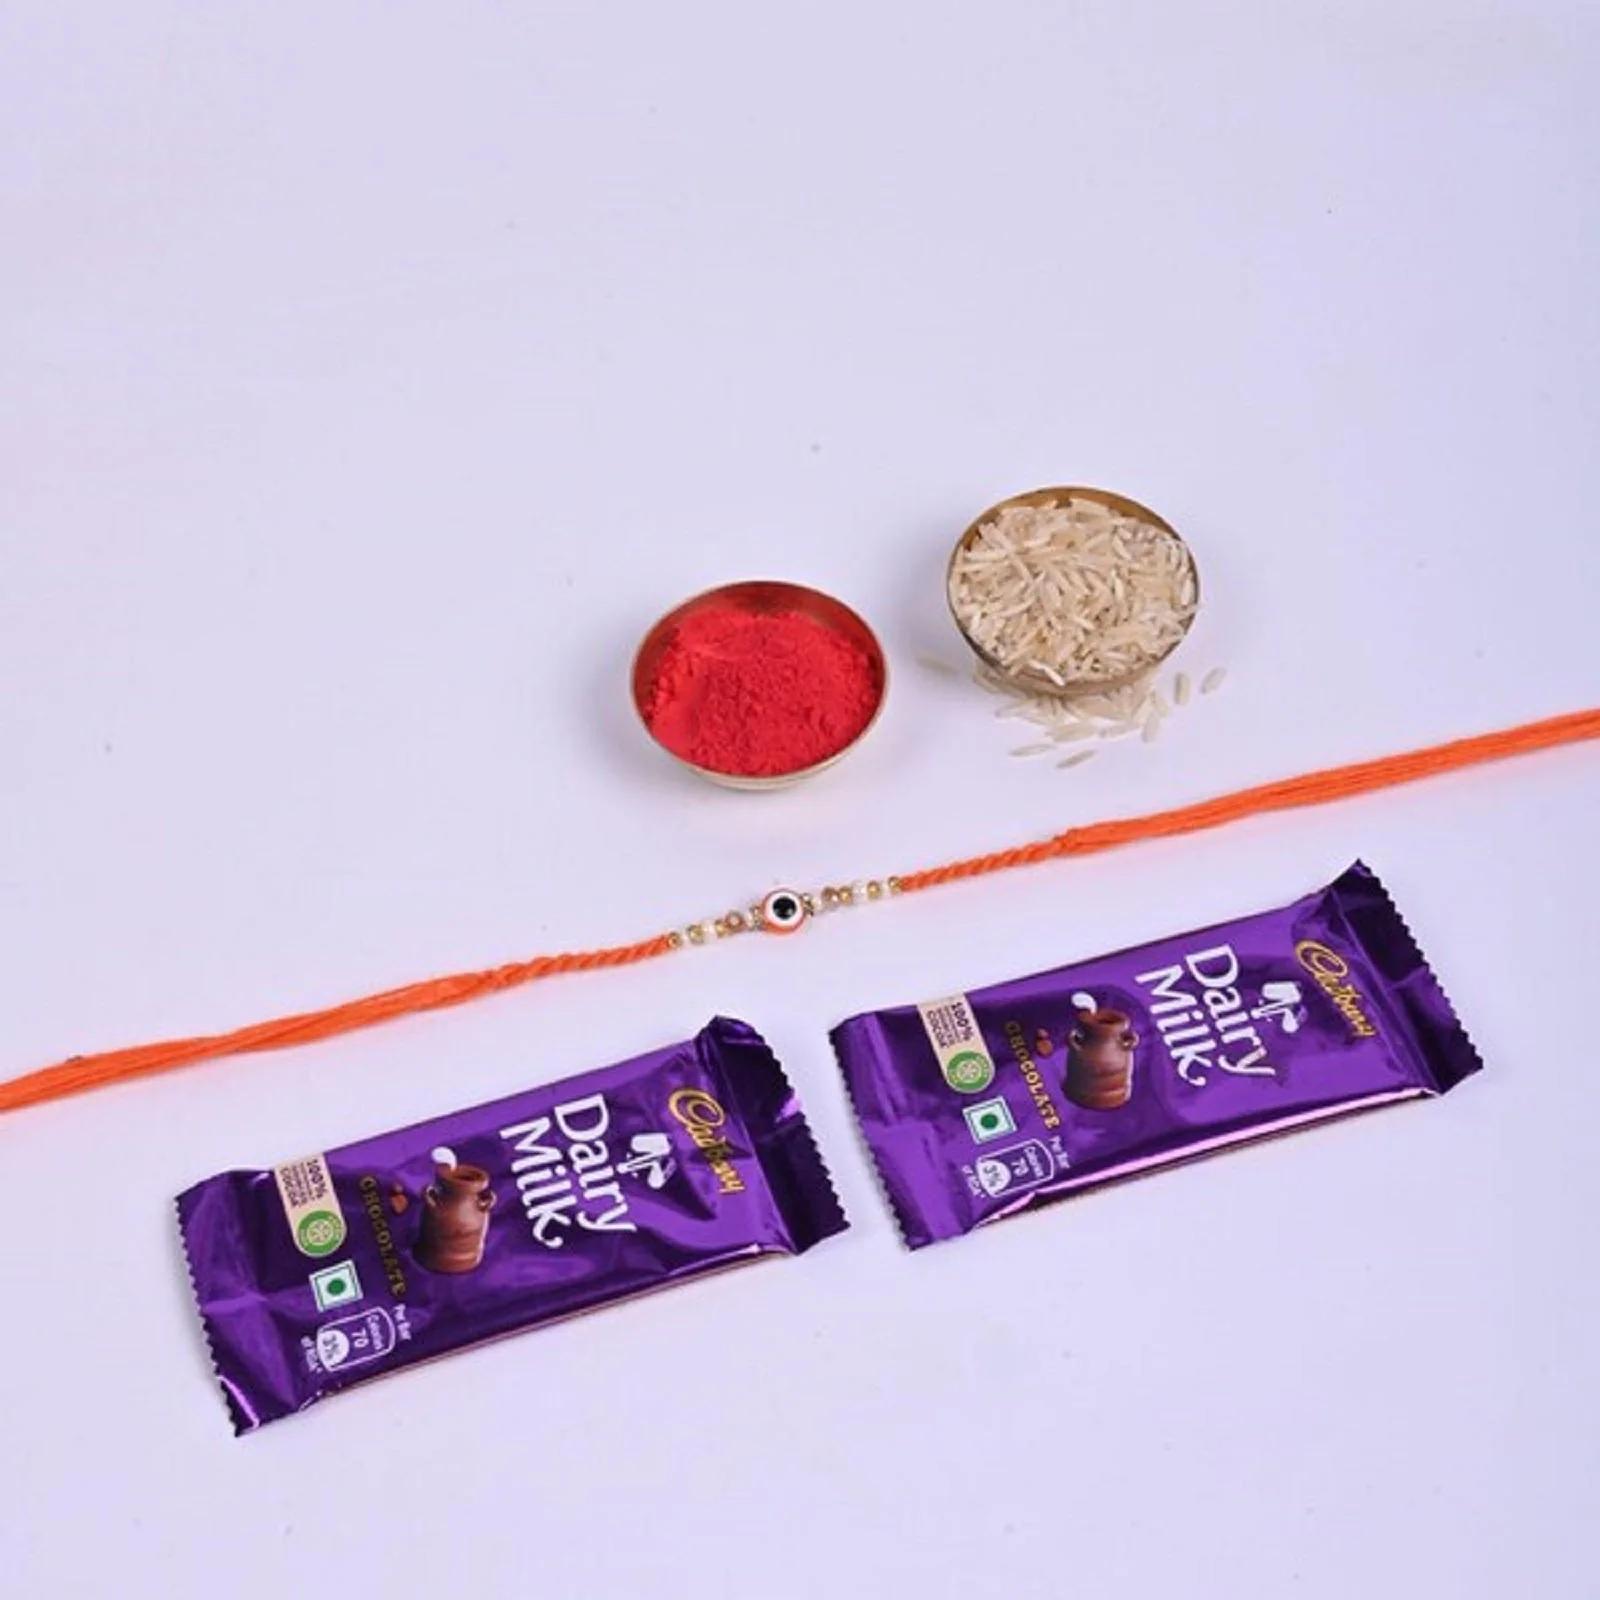
Designer Pearl Rudraksh Rakhi with two cadbury chocolate Pack Of 1
Type: Rakhis
Brand: FNPCRAFT
Price: Rs. 300
 Includes Rakhi, Roli Chawal, two cadbury chocolate. Designs may vary and will be sent as per availability .Images are for Representation purpose only.We began with a vision to provide quality and trendy fashion jewellery and Rakhi products to consumers at competitive prices. We exist to Craft High Quality and appealing Ethnic Jewellery and Rakhi. 100% Genuine Quality Product.Specially designed handcrafted traditional designer rakhi.Designer rakhi - a touch of modernity into the traditional and sacred thread of rakhi. The rakhi thread is introduced for the celebration of the festival of rakhi that is also known as â€˜raksha bandhanâ€™. It is the sacred thread that every sister ties on the wrist of their brother, while praying to god for their well being.Rakhi is the festival of expressing the feelings of love. Thus what can be better than expressing it your loving brother by bringing a designer rakhi for him this year. In our range of designer rakhi, there is a vast choice for selecting the best one for your brother.Roli Chawal The two most important ingredient of rakhi pooja thali is Roli and Chawal. Both are used for applying the auspicious tikka on brother's forehead while performing the rituals of Raksha Bandhan.Superior Quality & Skin Friendly: High Quality as per International Standards that makes it very skin friendly. It has been made from toxic free materials Anti-Allergic and Safe for Skin. It can be worn over long time periods without any complains of ach and swelling. Made from Premium Quality Material this product assures to remain in its Original Glory even after years of usage